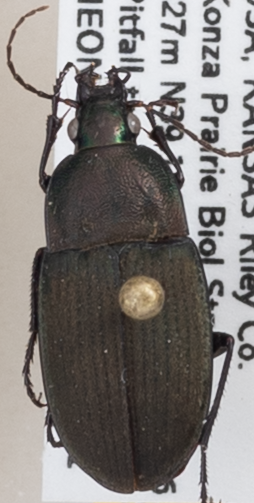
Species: Chlaenius tomentosus
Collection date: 2020-07-01
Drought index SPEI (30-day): -0.674
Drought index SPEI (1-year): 0.786
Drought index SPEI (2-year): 1.85